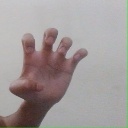
अक्षर: झ